Philip H. Torrey

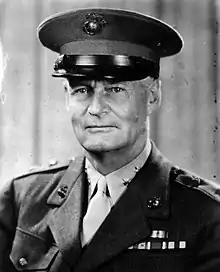
Major General Philip H. Torrey, USMC

Philip Huston Torrey (July 18, 1884 – June 7, 1968) was an officer of the United States Marine Corps with the rank of major general, who is most noted for his service as commanding general of Marine Corps Base Quantico during World War II. He was responsible for the training of officers at Quantico who subsequently sailed to the Pacific theater.